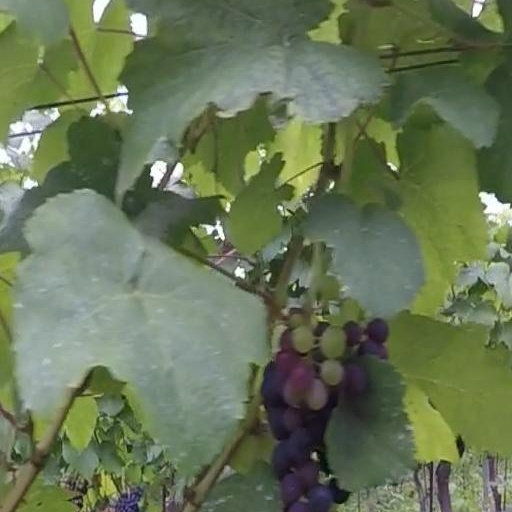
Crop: grape